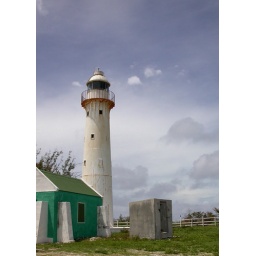
on Grand Turk Island. Turks and Caicos Islands, BWI, As storm clouds are building in the background.